Fate/stay night: Unlimited Blade Works (TV series)

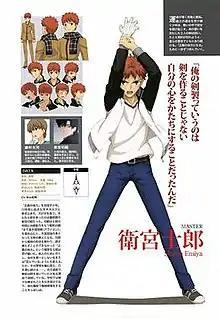
Shirou Emiya designed by Tomonori Sudo in the "Unlimited Blade Works" artbook

In 2011, Type-Moon ported" Fate/stay night" to the PlayStation Vita. Type-Moon intended to include animated cutscenes for each of the routes for the port. Studio ufotable was tasked to animate the cutscenes. During production, Ufotable president Hikaru Kondo had an idea about the possibility of creating a full anime series that would be an adaptation of the visual novel. At the time, Studio Deen had already created two works based on the visual novel, including a 2006 animated series largely based on the 'Fate' route, and based on the "Unlimited Blade Works" route. Kondo proposed the idea to Type-Moon CEO Takashi Takeuchi, and it was approved.